Finian Maynard

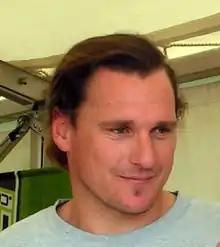
Finian Maynard in 2005

Finian Maynard (born 22 November 1974 in Dublin, Ireland) is a six-time speed windsurfing world champion (1998 – 2001, 2006 and 2009) and held the absolute 500m sailing speed record for all sailing vessels from late 2004 until early 2008.